Philosothon

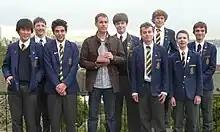
Winners of the 2011 Australasian Philosothon Christ Church Grammar School

In July 2011, the first National Philosothon was held at Cranbrook School. Each Australian state sent three teams (those schools that won in their regional Philosothon), so twelve schools in total arrived in Sydney to participate in the inaugural event.